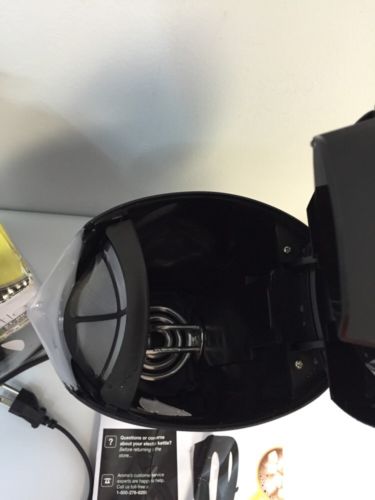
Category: kettle